1st Brazilian Fighter Squadron

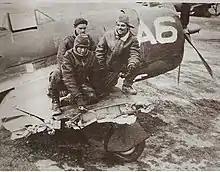
Brazilian Air Force fighter damaged by German forces.

In the Italian Campaign, the 1st Fighter Aviation Group acted in conjunction with the 1st Liaison and Observation Squadron, a group that belongs to the Division of Artillery and that had the objective of carrying out works to regulate the artillery fire, to observe the field of fire. battle and liaison missions and that was integrated into the FEB.